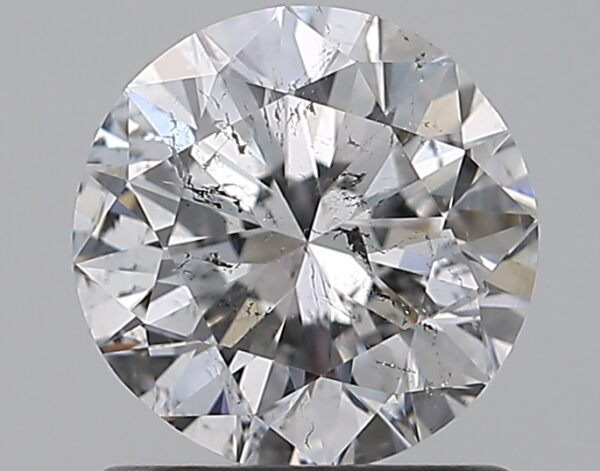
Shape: round
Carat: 1
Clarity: SI2
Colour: E
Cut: VG
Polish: VG
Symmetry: VG
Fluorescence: N
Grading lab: HRD
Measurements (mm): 6.22 x 6.3 x 4.01